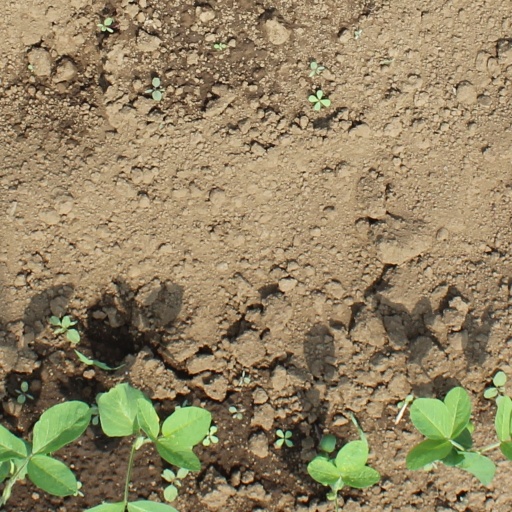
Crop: soybean